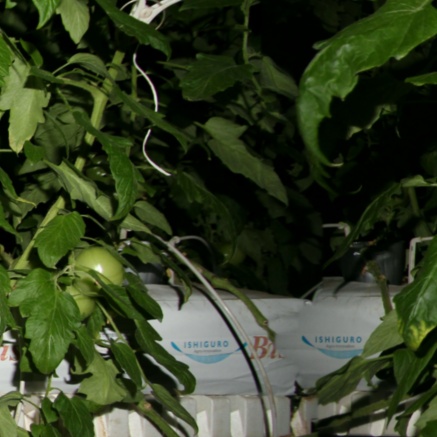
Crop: tomato